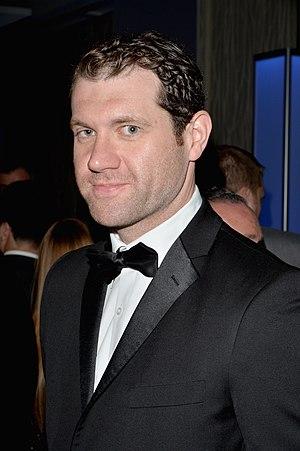
Billy Eichner, né le 18 septembre 1978 à New York, est acteur, producteur de cinéma et réalisateur américain.
American Crime Story: Impeachment est la troisième saison de la série d'anthologie américaine American Crime Story qui se concentre sur l'affaire Monica Lewinsky et l'ancien président des États Unis Bill Clinton annoncée par la chaine américaine FX le 7 août 2019.
Cet article traite de la septième saison de la série d’anthologie horrifique American Horror Story : Cult.